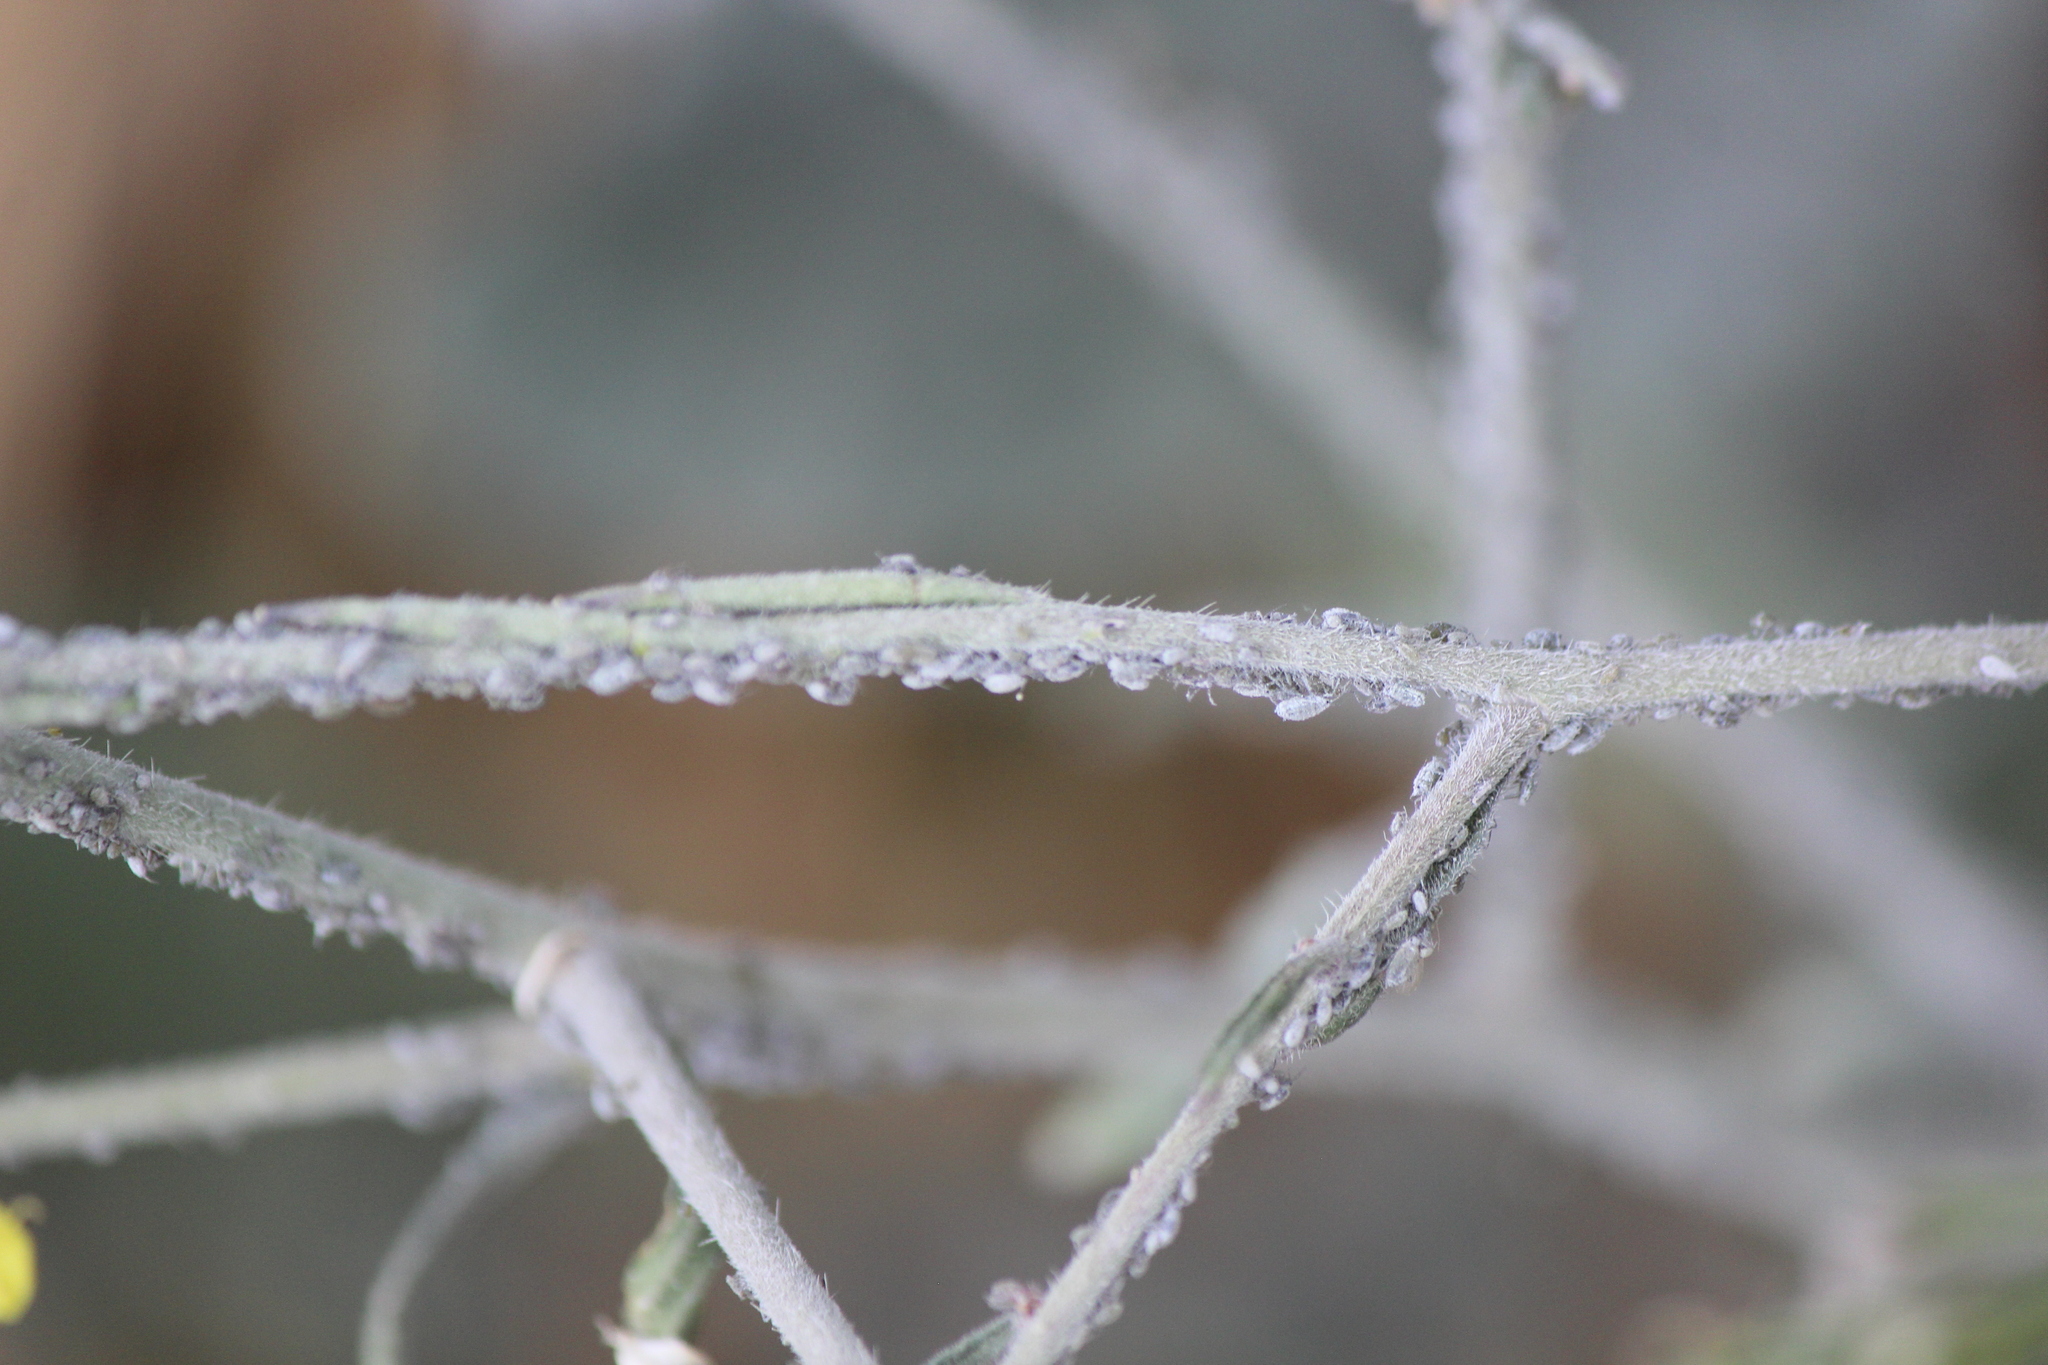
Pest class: cabbage_aphid